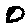
Label: 0